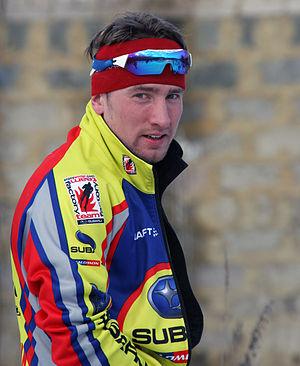
Ivan Sergueïevitch Babikov, né le 4 juillet 1980 à Syktyvkar, est un fondeur russe naturalisé canadien en décembre 2007. À partir de janvier 2009, il porte les couleurs du Canada.